LaFerrari

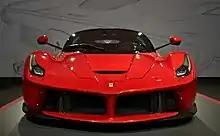
Front view of LaFerrari

The steering wheel has integrated controls and paddle-shifters directly fixed to the steering column, a solution that allows better use in all conditions. The "bridge" which exists between the two seats, designed like a suspended wing, is home to other instruments linked to the dual-clutch gearbox. The instrumentation consists of a TFT display with the option to choose between two layouts and can host data from the telemetry system.